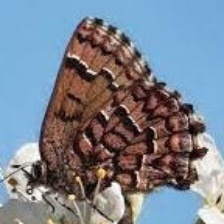
Species: EASTERN PINE ELFIN